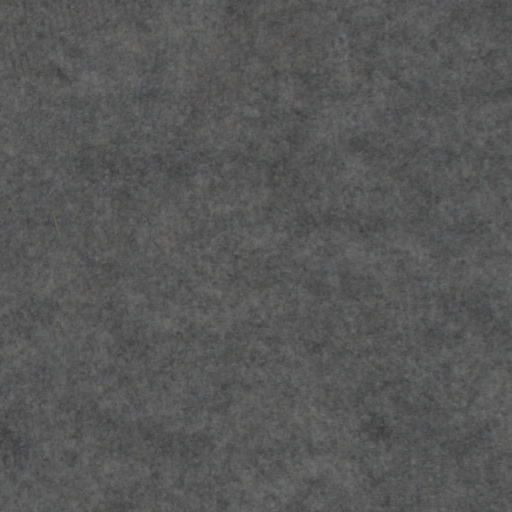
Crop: wheat